1909 Chicago Cubs season

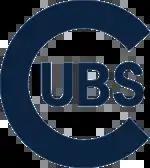
Chicago Cubs logo, 1909-1910

The 1909 Chicago Cubs season was the 38th season of the Chicago Cubs franchise, the 34th in the National League and the 17th at West Side Park. The Cubs won 104 games but finished second in the National League, 6½ games behind the Pittsburgh Pirates. The Cubs had won the pennant the previous three years and would win it again in 1910. Of their 104 victories, 97 were wins for a Cubs starting pitcher; this was the most wins in a season by the starting staff of any major league team from 1908 to the present day. The 104 wins was the most by any team in Major League Baseball history by a team that failed to finish first—a record that would be unbroken for more than a century. The record was equaled by the 1942 Brooklyn Dodgers and eventually broken by the 2021 Dodgers, who won 106 games but finished a game behind the San Francisco Giants in the NL West. To date, the Cubs' 104 wins is the most in Major League Baseball history by a team that failed to make the postseason.